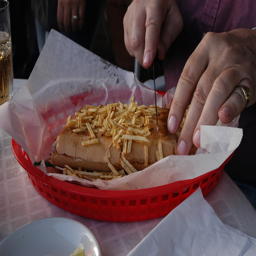
A person cuts a sandwich that is covered in tiny fries.
A man cutting his sandwich with a knife.
A man holds a knife to a sandwich topped with french fries.
A person is eating food served in a basket.
A person is cutting a sandwich with potato sticks on top.